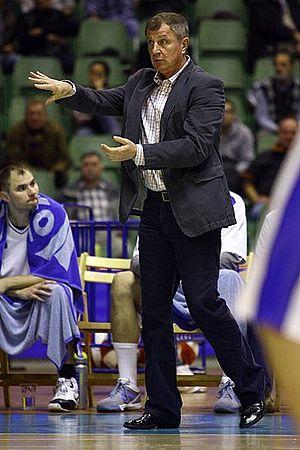
Eugeniusz Kijewski, né le 25 avril 1955, à Poznań, en Pologne, est un ancien joueur et entraîneur polonais de basket-ball. Il évolue durant sa carrière au poste de meneur.